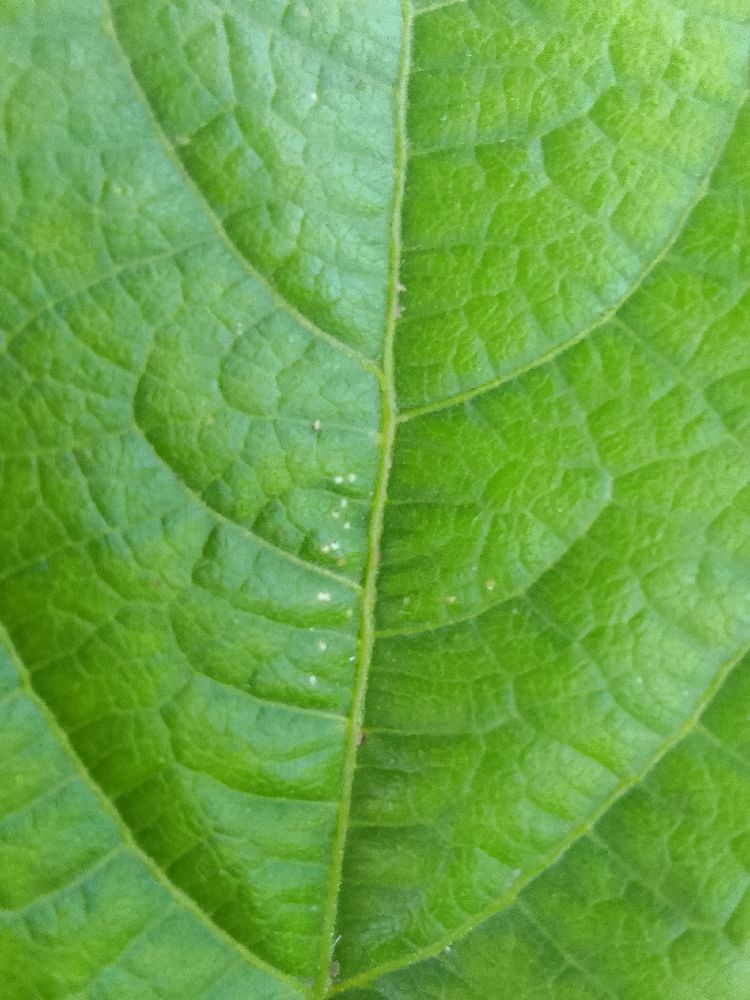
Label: healthy